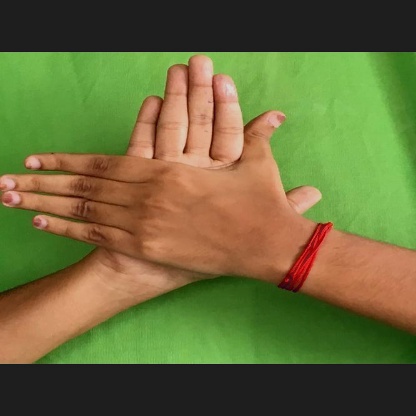
Mudra: Chakra